Treatment of equine lameness

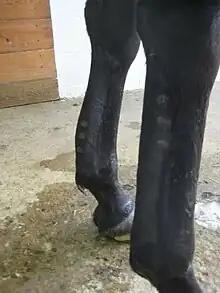
Previous firing is evident on both front legs.

Counterirritation is a collection of techniques used to promote inflammation, either through the use of a caustic substance or cautery, with the purpose of improving blood flow to an area of injury. Counterirritation has been used by horsemen for thousands of years, but its present-day use is controversial. Although practiced less commonly today, it is still considered a valid therapy by some practitioners, especially those on the racetrack. Thermocautery (pin firing) has been declared “unethical” by the Royal College of Veterinary Surgeons, although it is considered an acceptable therapy by the American Association of Equine Practitioners “when applied judiciously and in conjunction with appropriate analgesia and aftercare… in cases that have proven refractory to conventional treatment.”